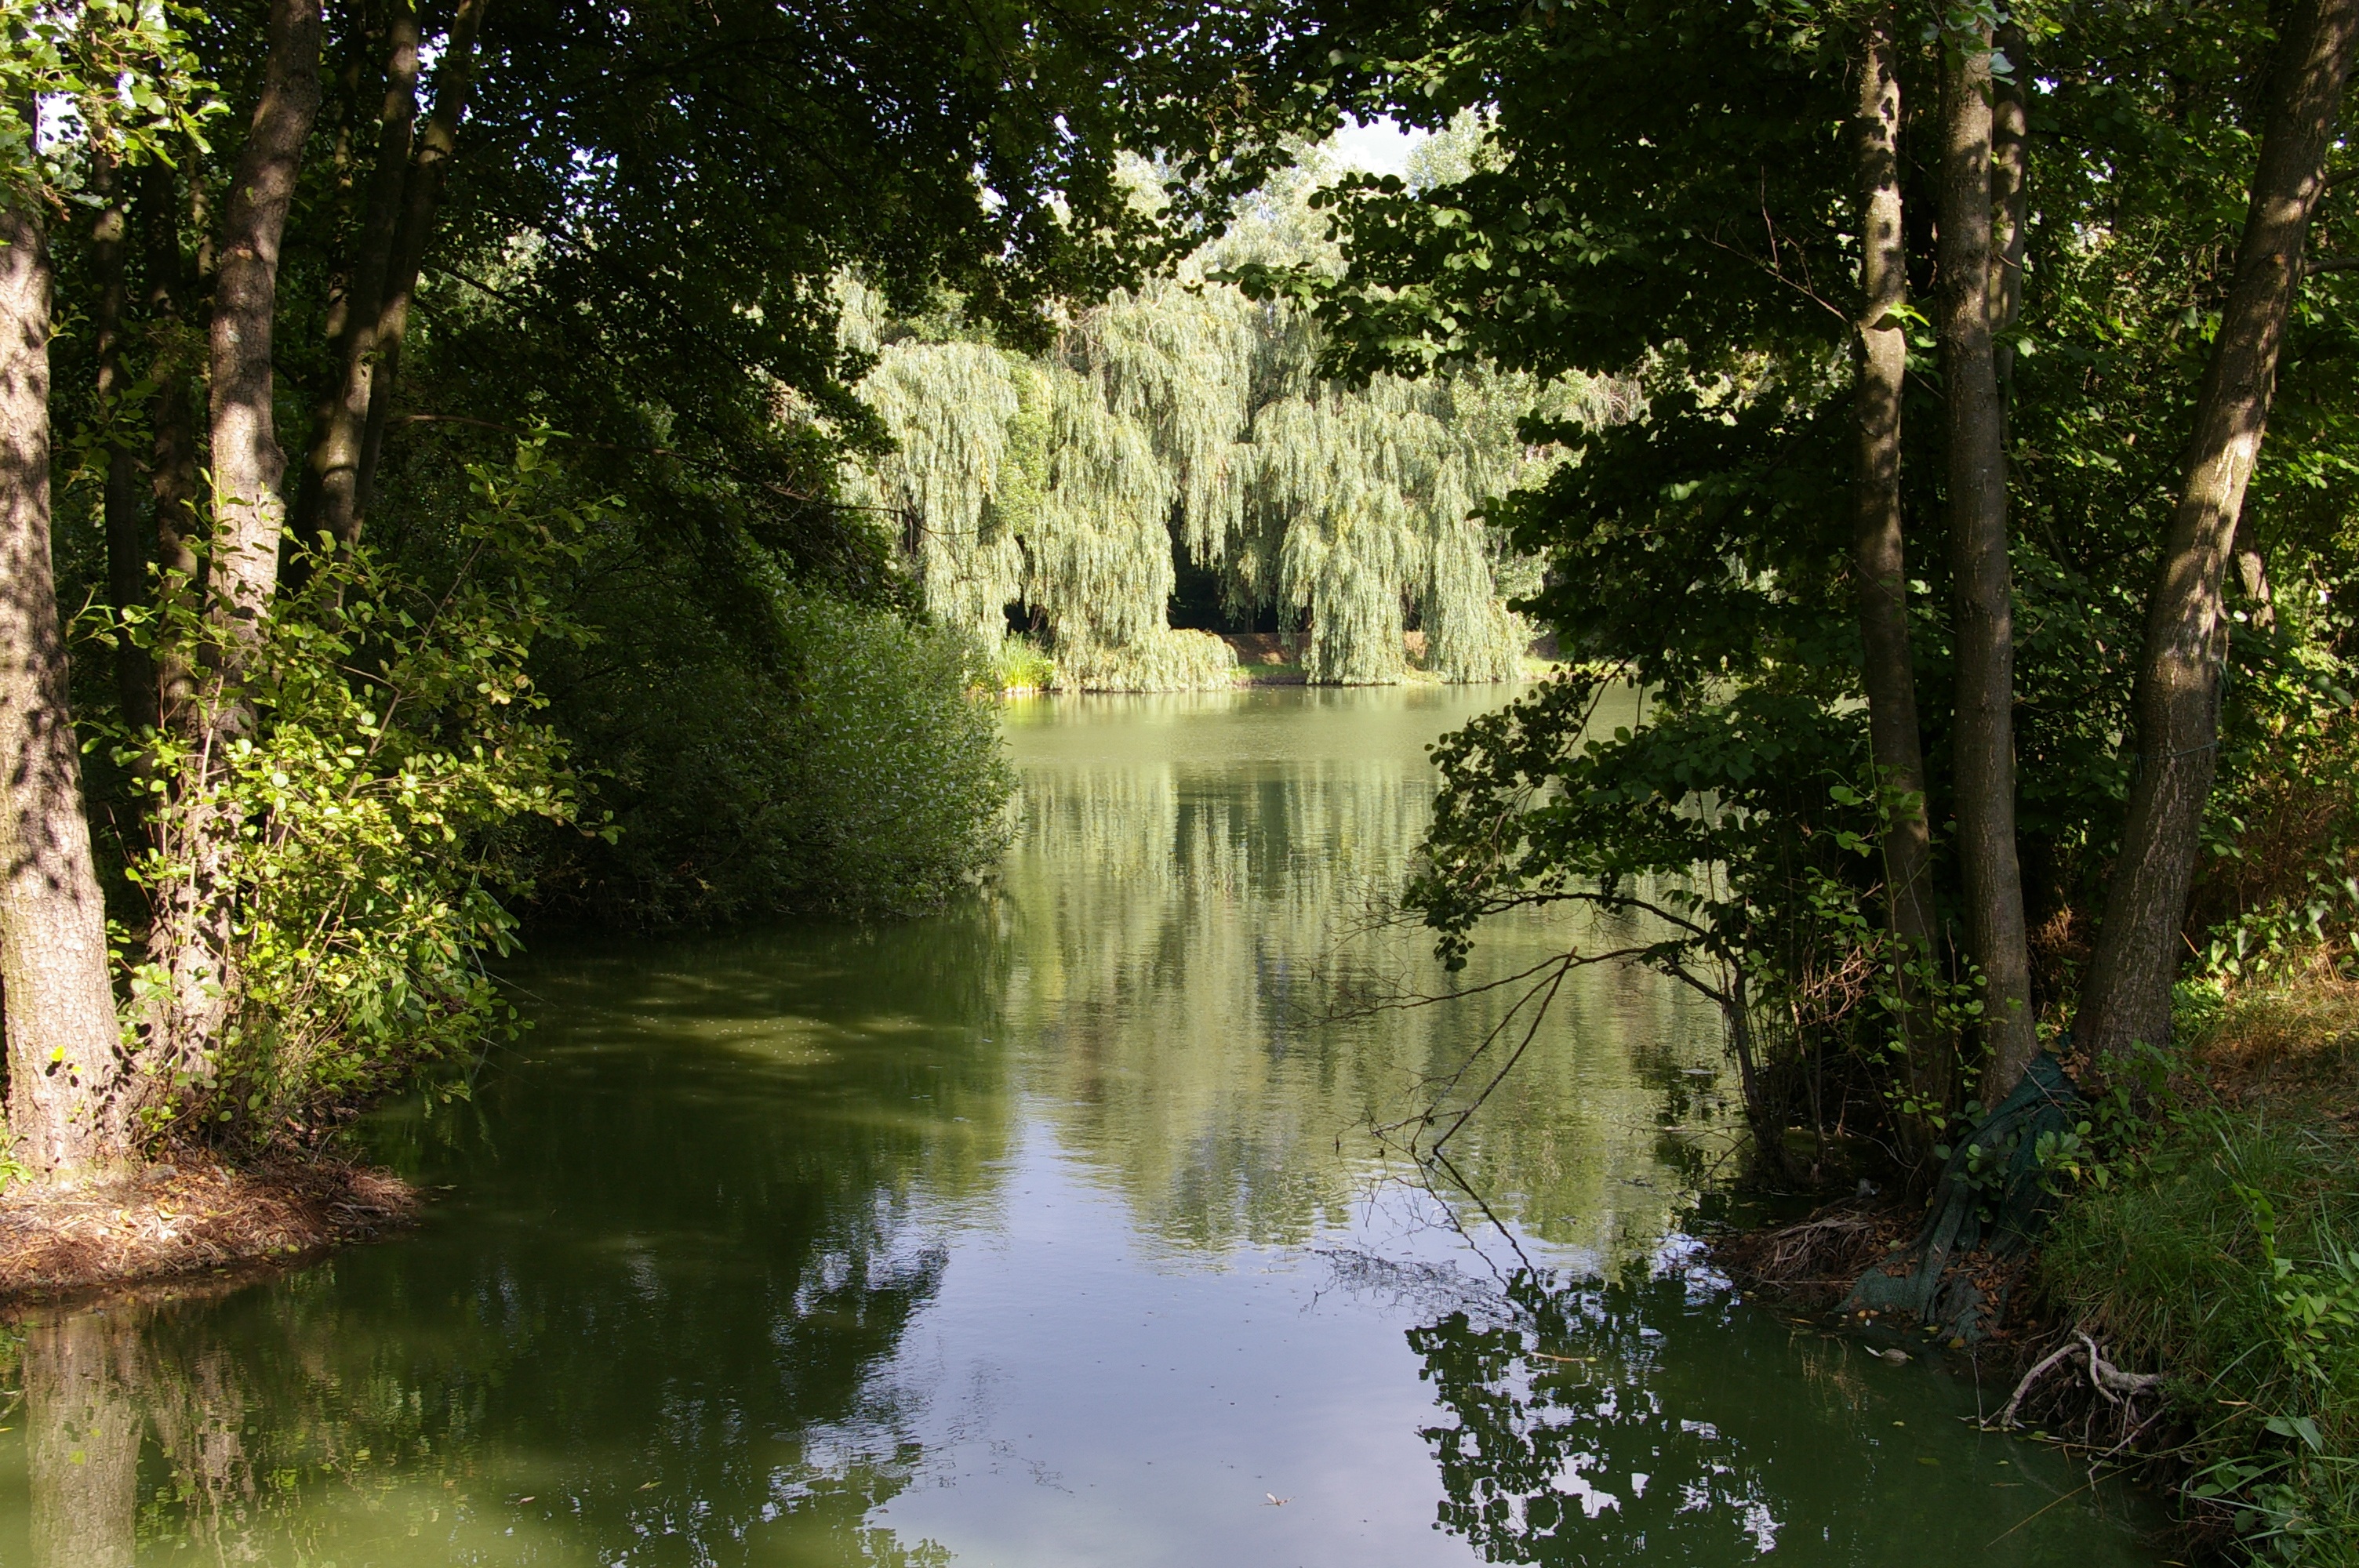
tree, water, nature, forest, leaf, flower, lake, river, pond, stream, green, reflection, autumn, park, botany, garden, waterway, body of water, woodland, habitat, water feature, watercourse, natural environment, fishing lake, peca